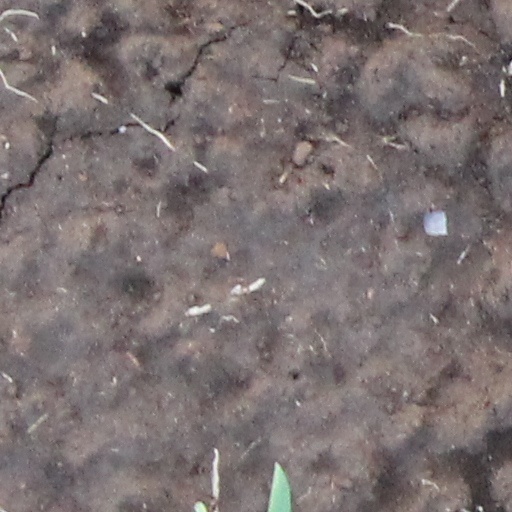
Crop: wheat